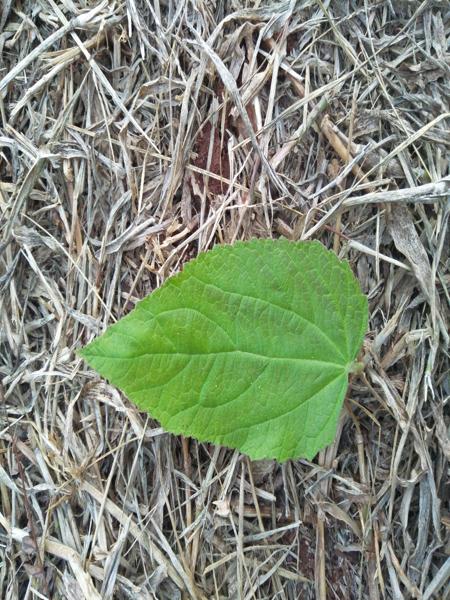
Plant: Gasagase